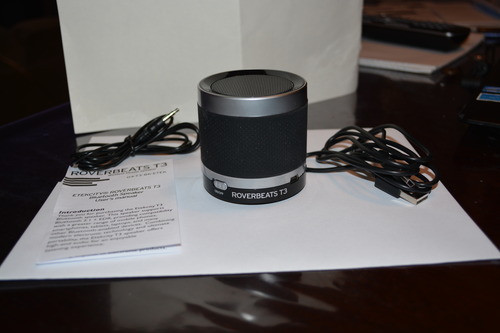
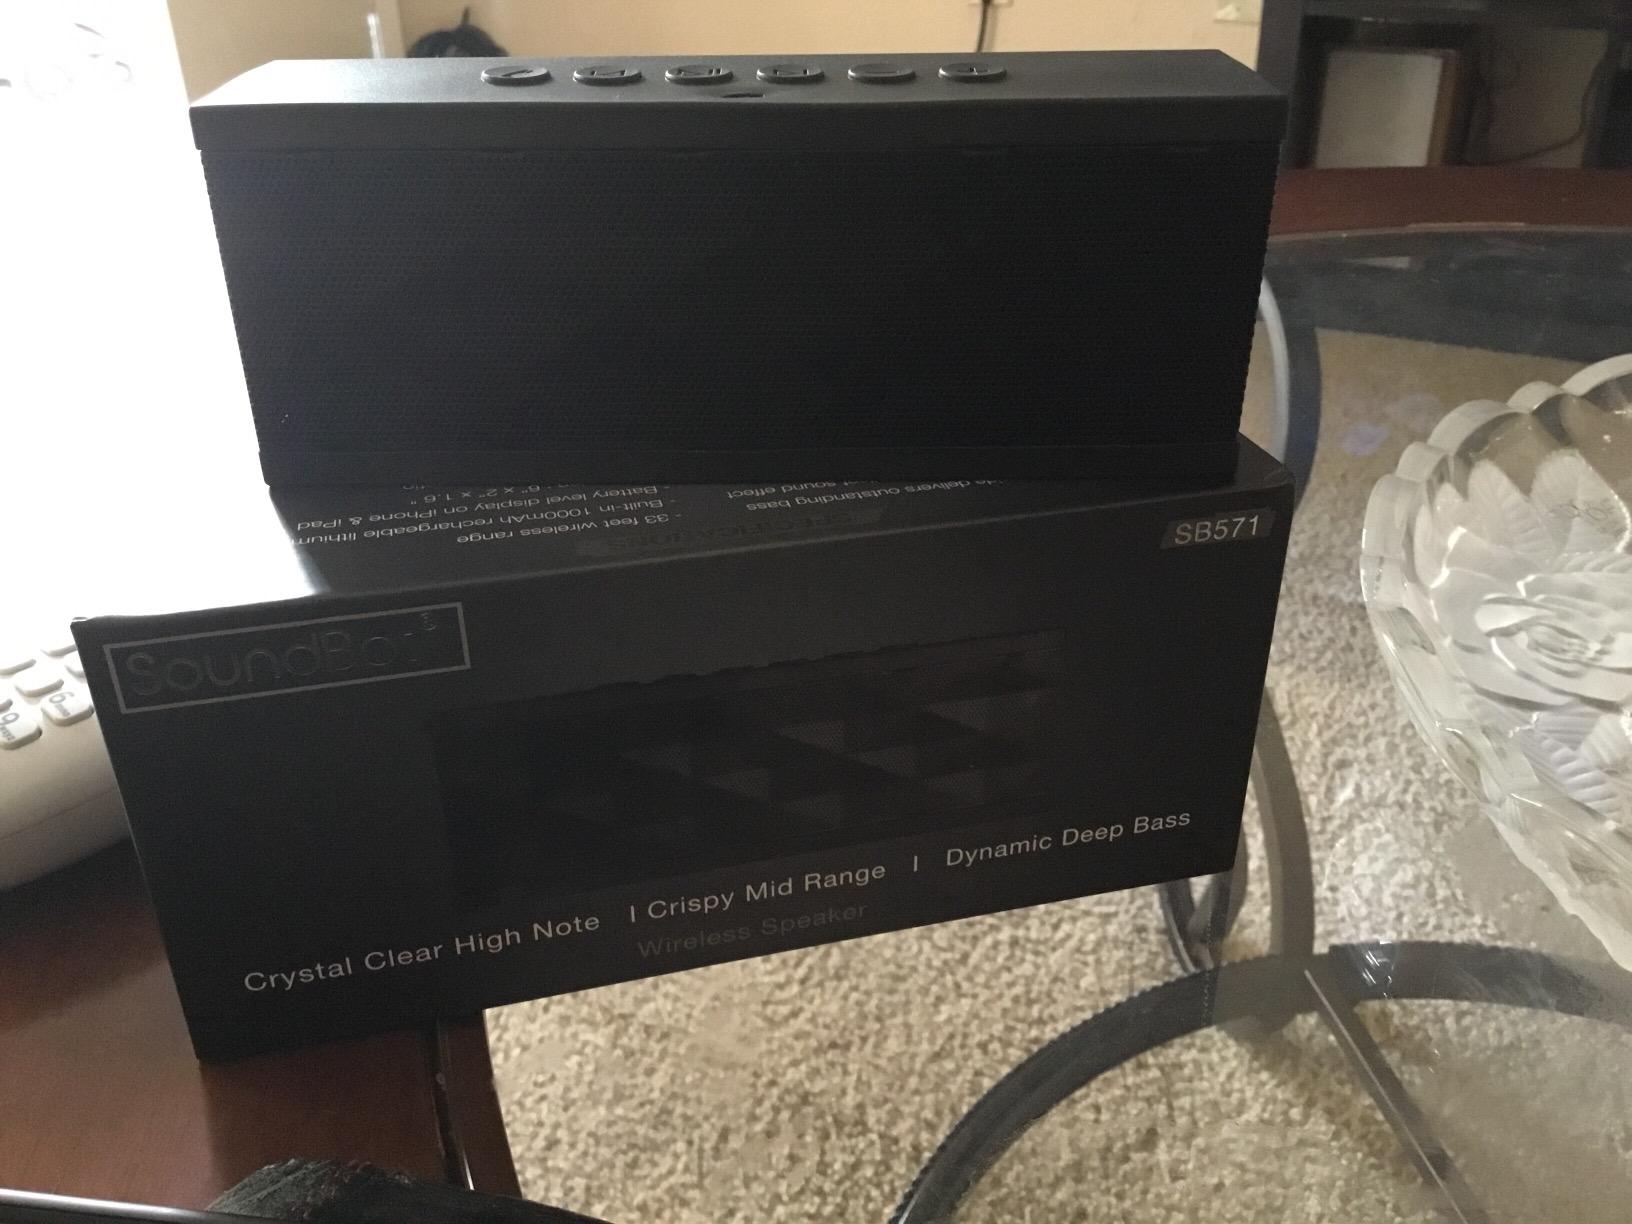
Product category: speaker
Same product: no